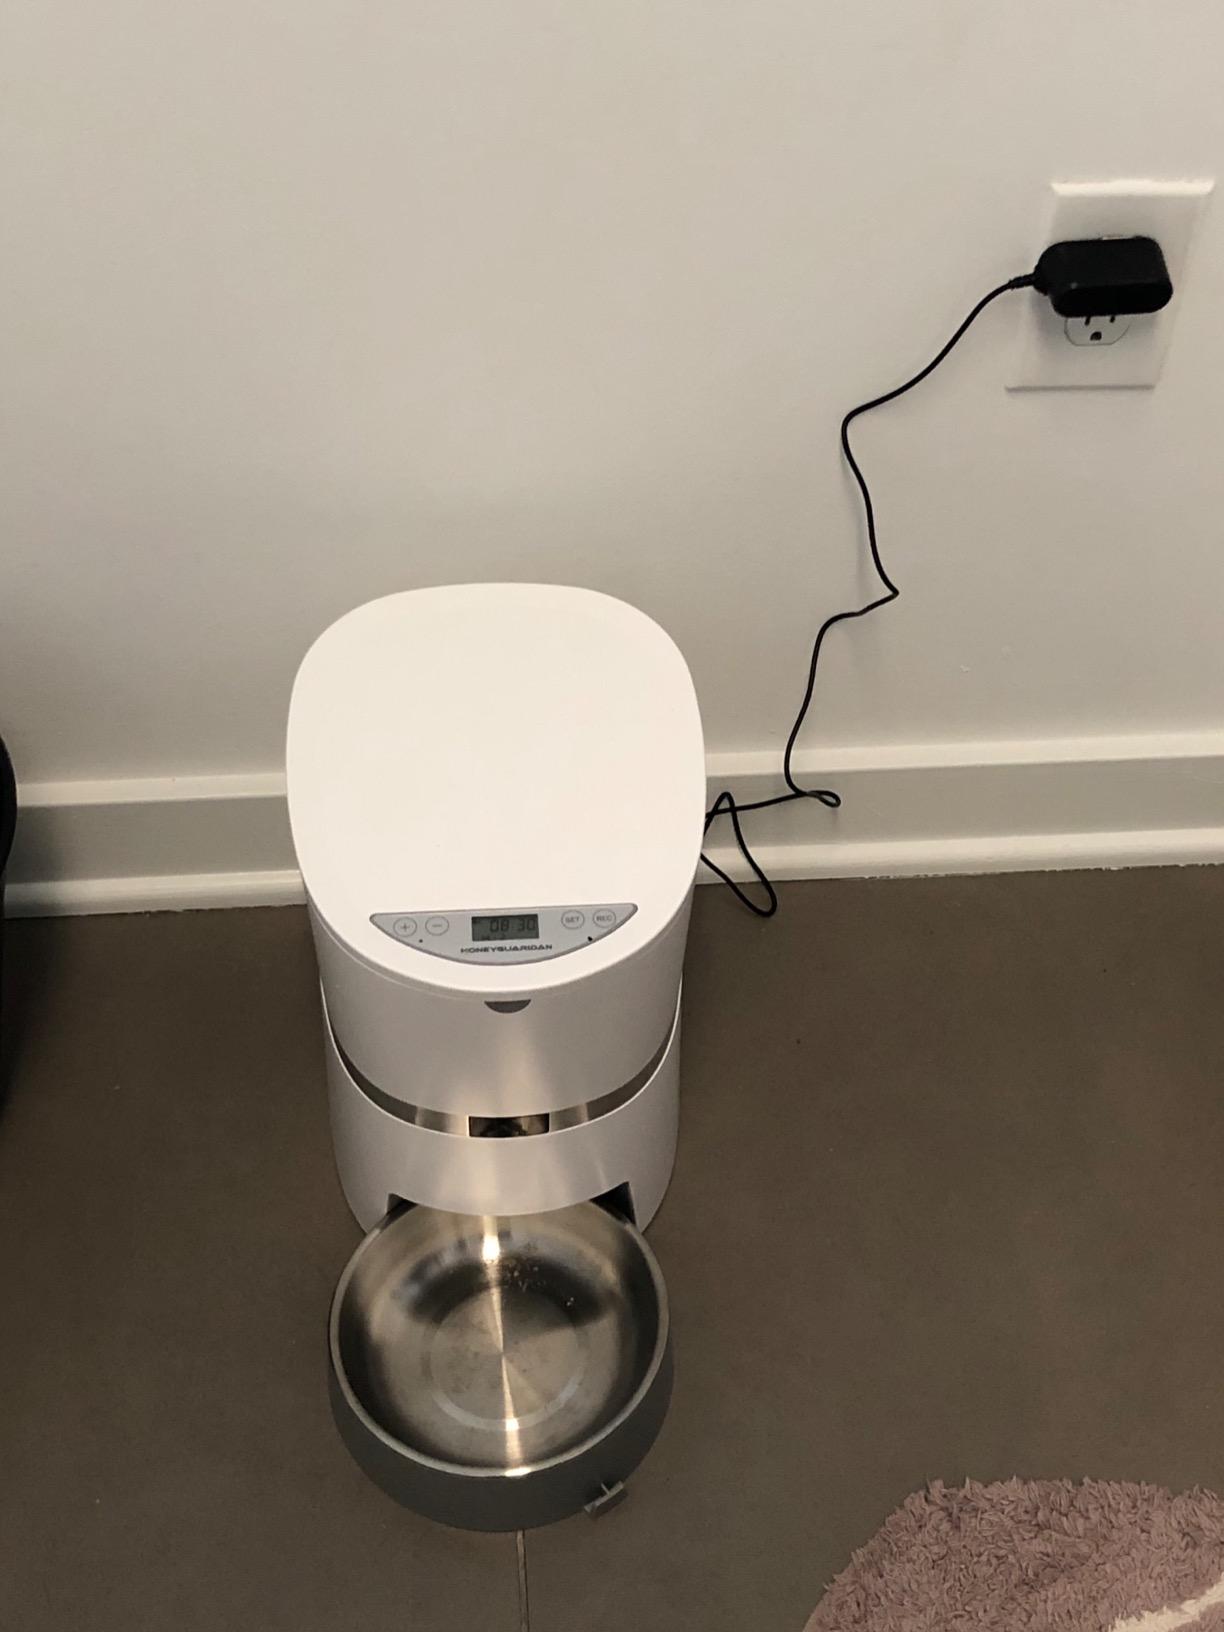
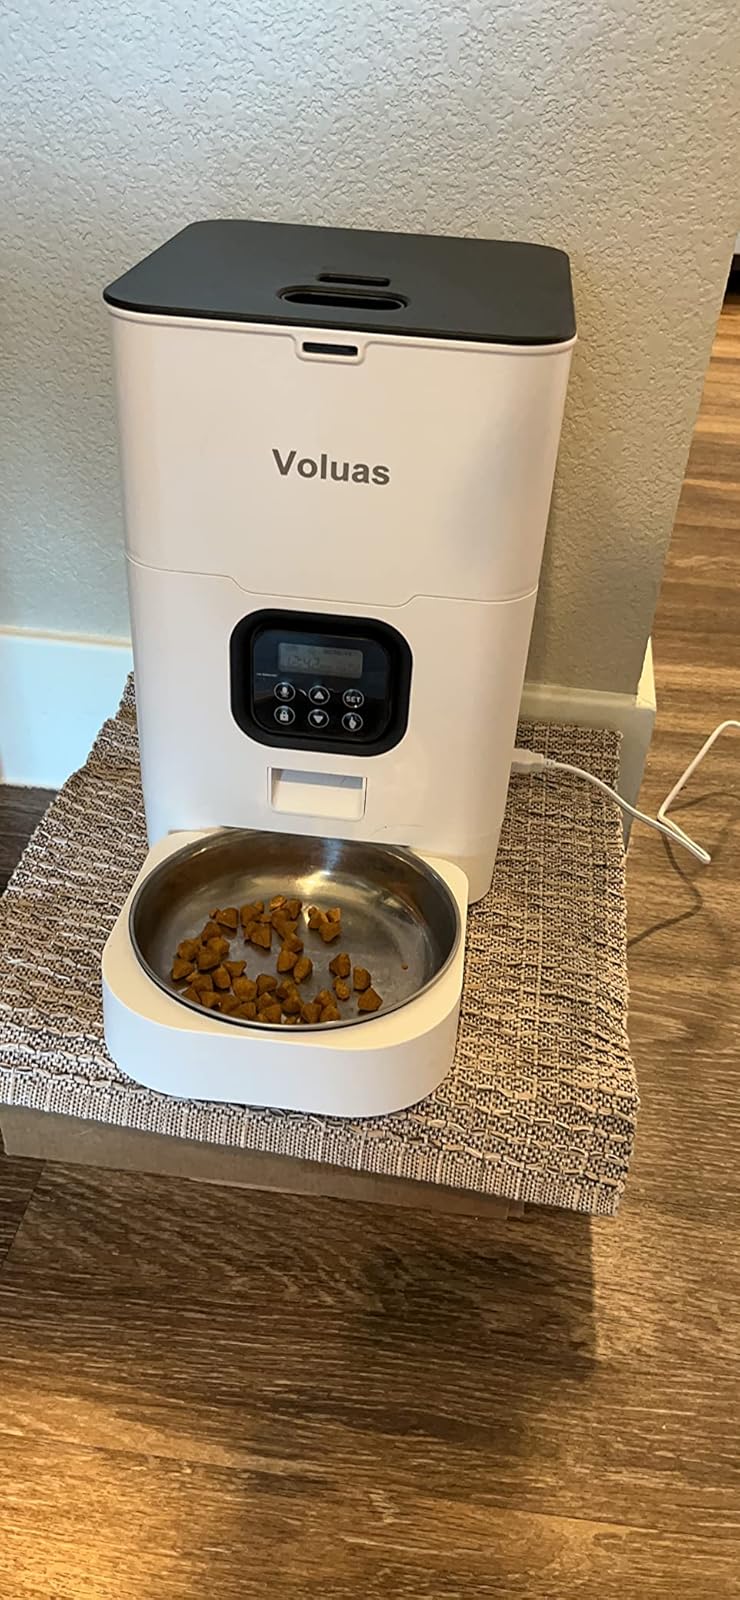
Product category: items_feeder
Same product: no